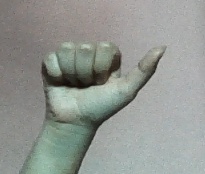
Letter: dhad